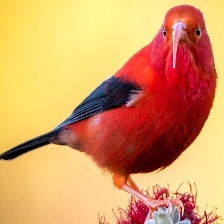
Species: IWI
Scientific name:  VESTIARIA COCCINEA.